Albert Burgh

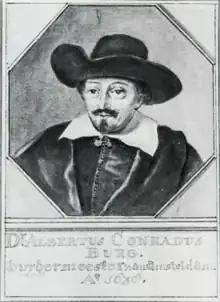
Albert Burgh in 1638

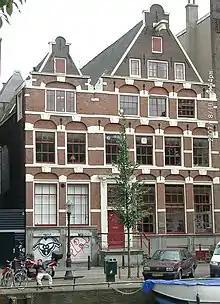
The house of Albert Burgh on Kloveniersburgwal

Albert Coenraadsz Burgh (1593 – 24 December 1647) was a Dutch physician who was mayor of Amsterdam and a councillor in the Admiralty of Amsterdam.